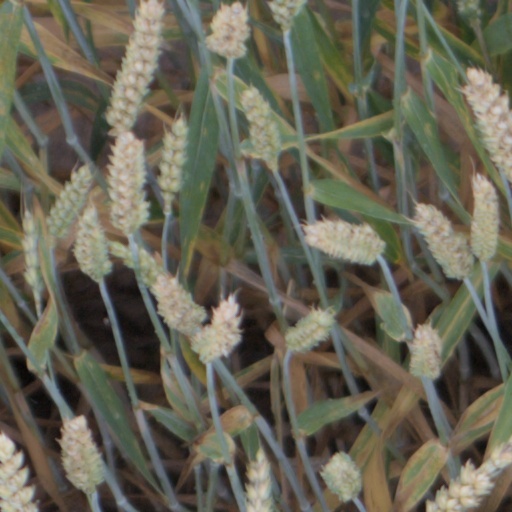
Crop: wheat